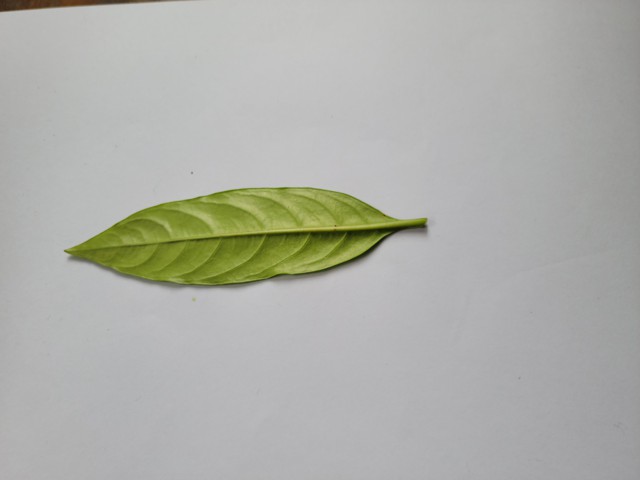
Plant: sarpagandha